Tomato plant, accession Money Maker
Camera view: vertical (180 deg); turntable rotation: 60 degrees
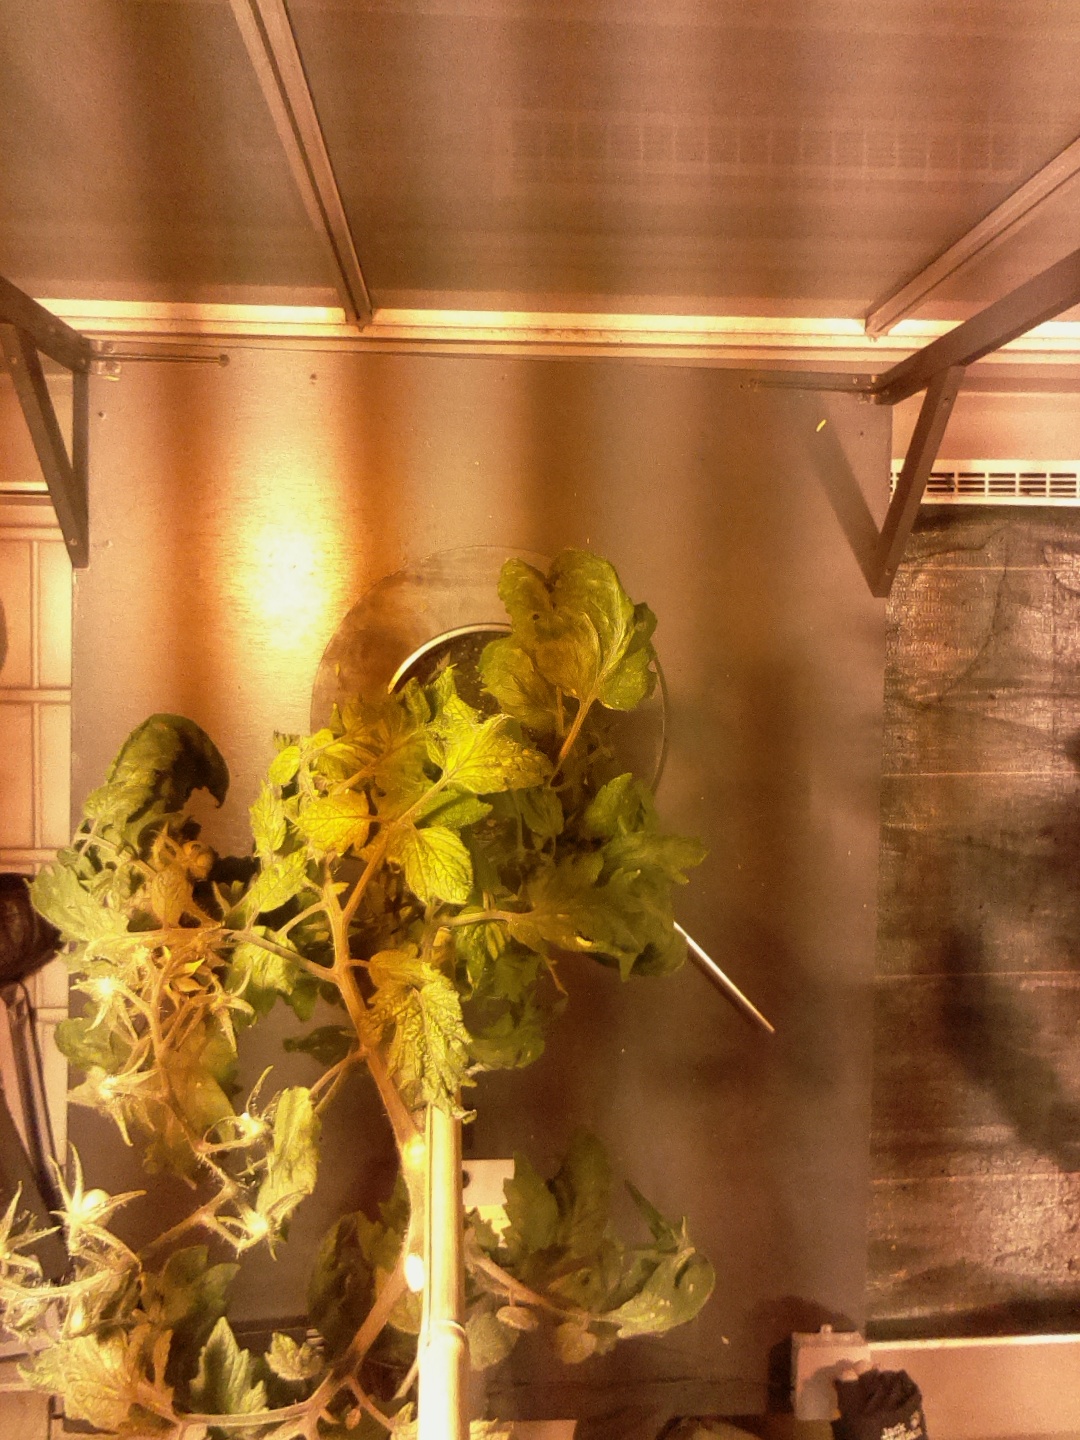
BBCH growth stage 70: Fruits at the main stem or branches visibles